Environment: real
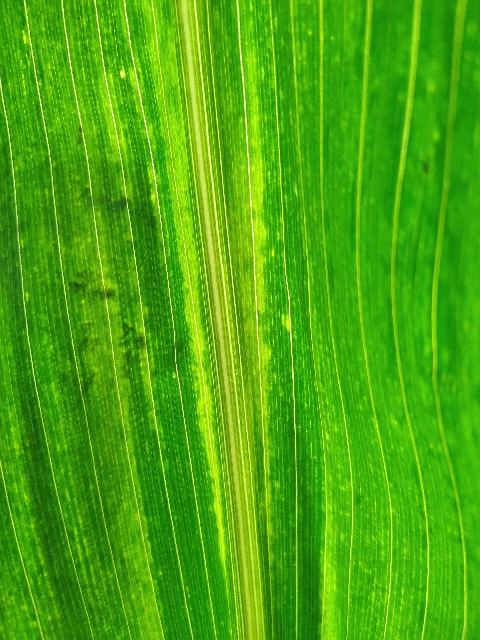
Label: lethal_necrosis